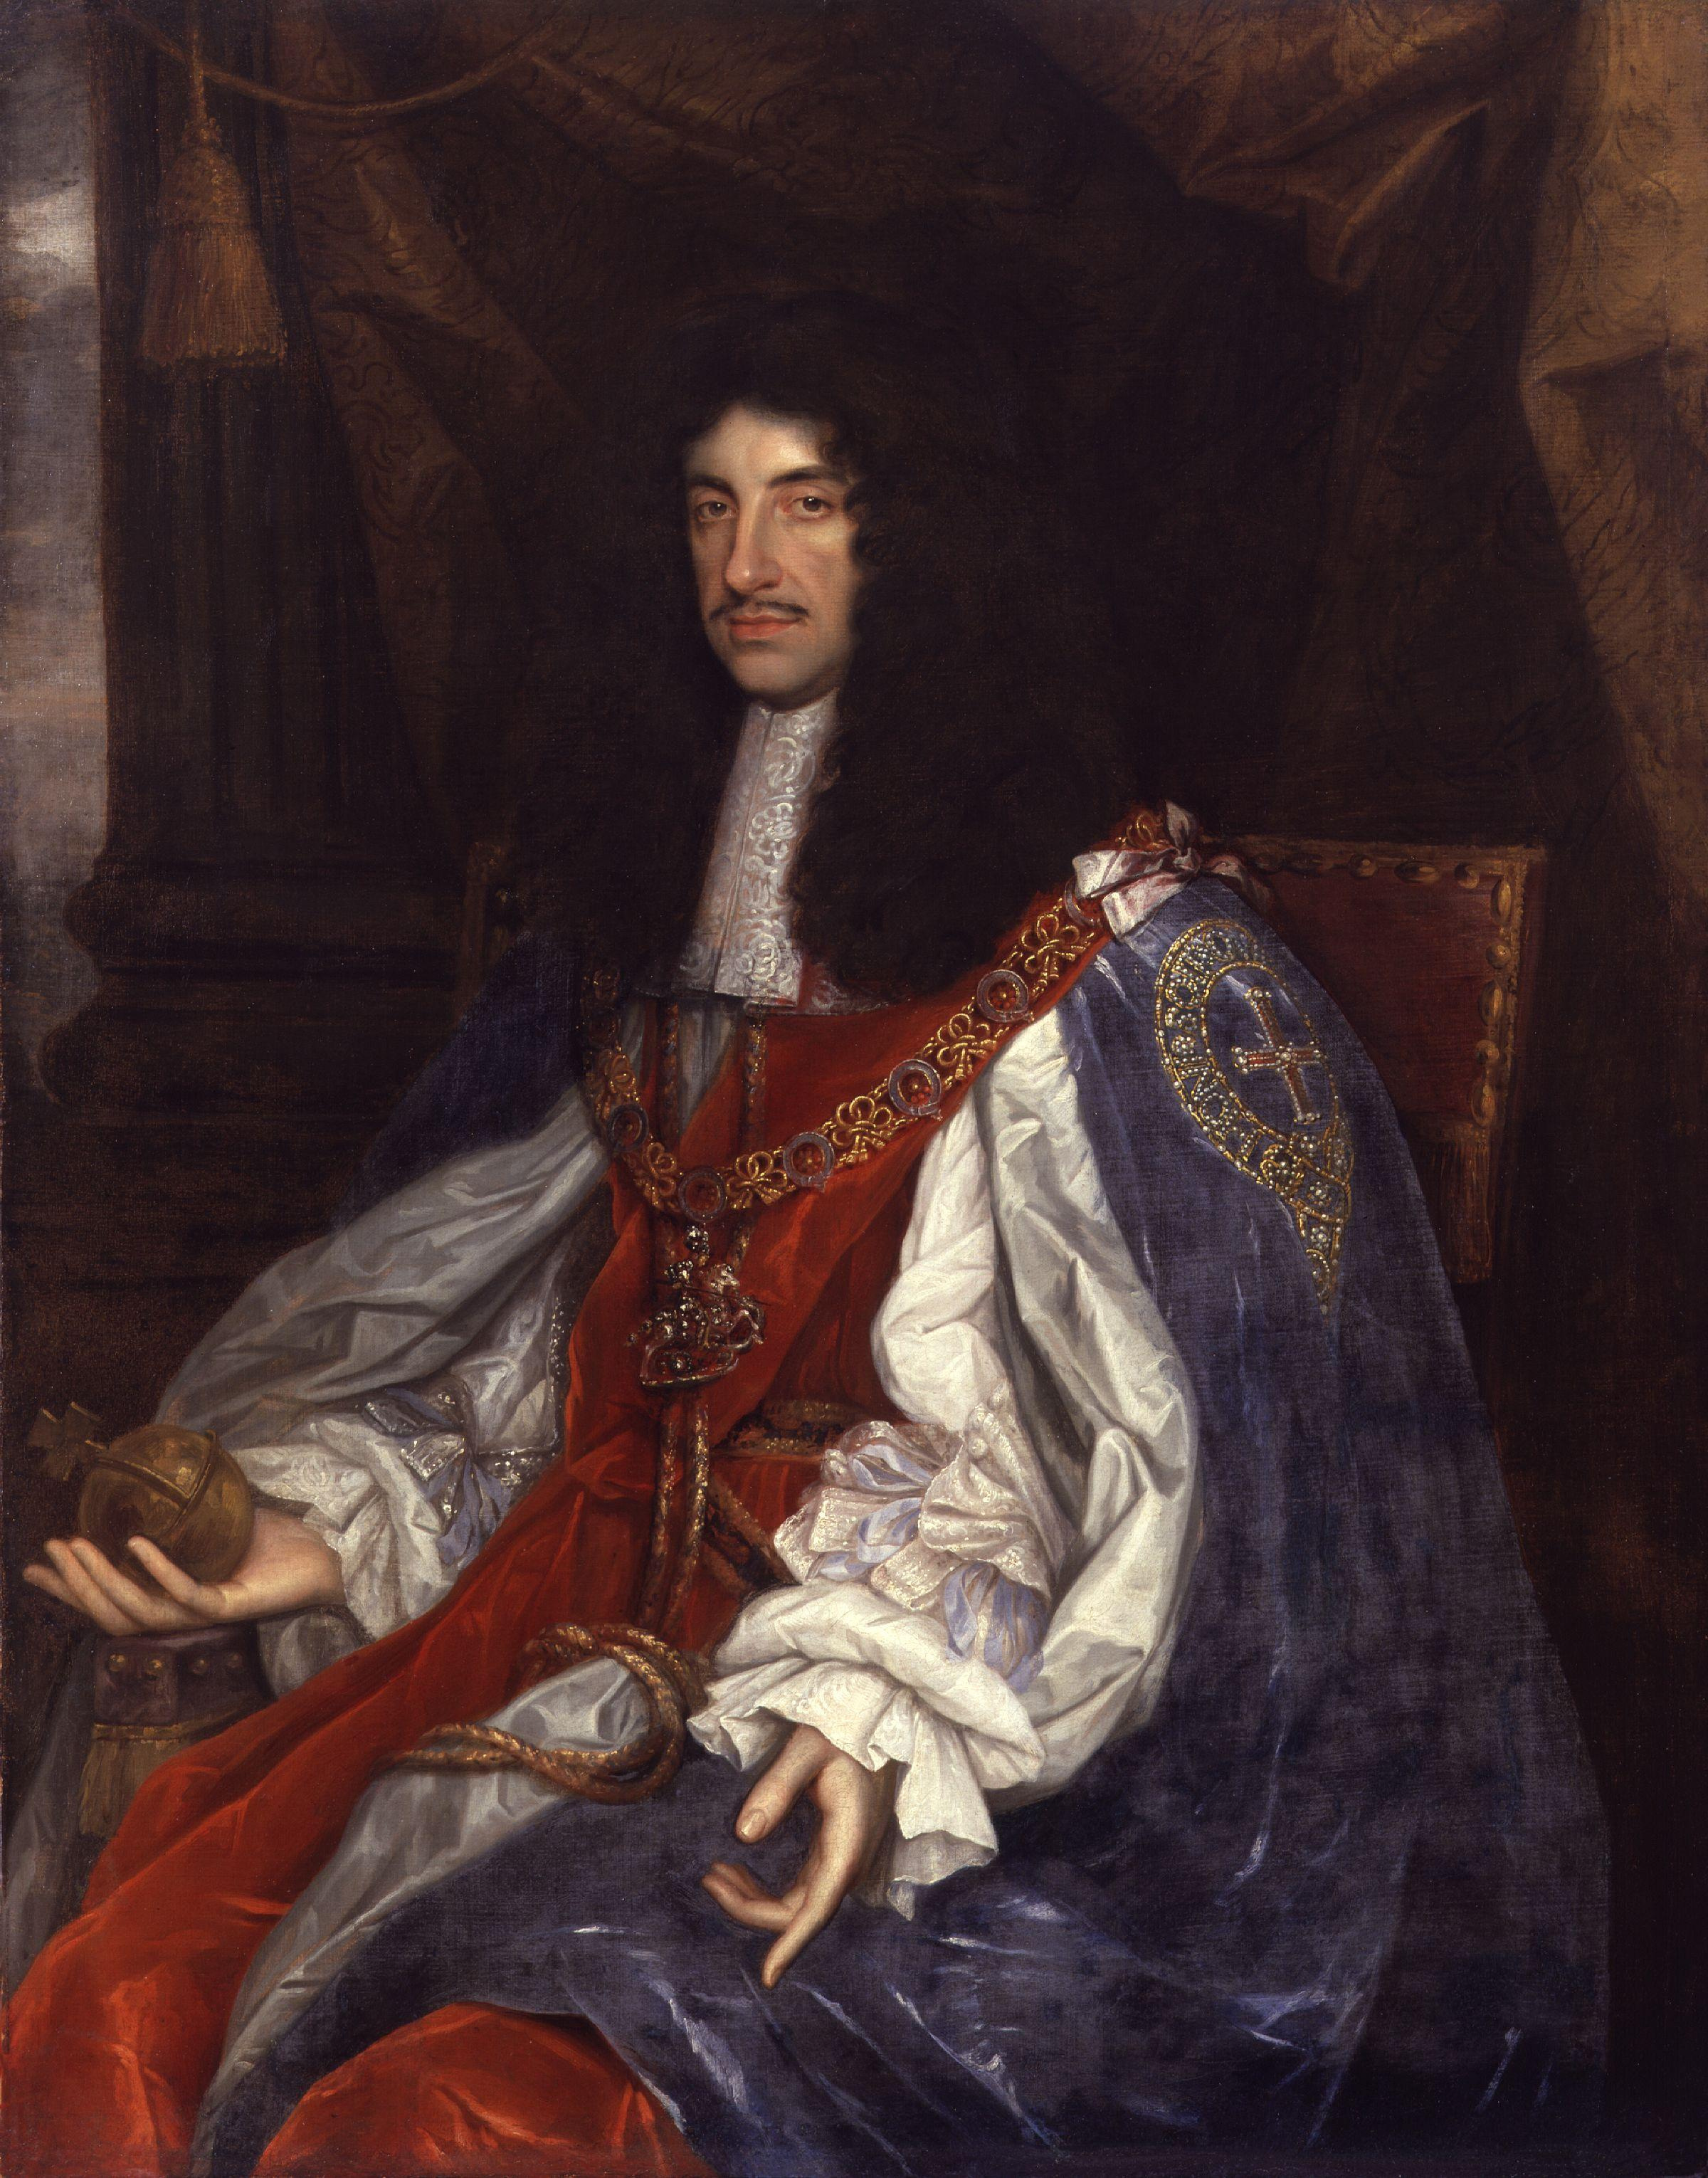
พระเจ้าชาลส์ที่ 2 แห่งอังกฤษ

| name = พระเจ้าชาลส์ที่ 2
| image = ไฟล์:King Charles II by John Michael Wright or studio.jpg
| caption = พระบรมสาทิสลักษณ์พระเจ้าชาลส์ที่ 2 ในฉลองพระองค์ชุดครุยเครื่องราชอิสริยาภรณ์การ์เตอร์ วาดโดยจอห์น ไมเคิล ไรท์ (John Michael Wright)
| succession = รายพระนามพระมหากษัตริย์อังกฤษ|พระมหากษัตริย์แห่งอังกฤษ รายพระนามพระมหากษัตริย์สกอตแลนด์|สกอตแลนด์ และราชาธิปไตยของไอร์แลนด์|ไอร์แลนด์
| reign = 29 พฤษภาคม 1660 –6 กุมภาพันธ์ 1685
| predecessor =พระเจ้าชาลส์ที่ 1 แห่งอังกฤษ
| successor = พระเจ้าเจมส์ที่ 2 แห่งอังกฤษ
| coronation = 23 เมษายน 1661
| succession1 = รายพระนามพระมหากษัตริย์สกอตแลนด์|พระมหากษัตริย์แห่งชาวสกอต
| reign1 = 30 มกราคม 1649 – 3 กันยายน 1651
| predecessor1 = พระเจ้าชาลส์ที่ 1 แห่งอังกฤษ|พระเจ้าชาลส์ที่ 1
| successor1 = "สมัยรัฐบาลทหาร"
| coronation1 = 1 มกราคม 1651
| spouse = กาตารีนาแห่งบรากังซา
| issue-link = #Issue
| issue-pipe = more...
| house = ราชวงศ์สจวต
| father = พระเจ้าชาลส์ที่ 1 แห่งอังกฤษ|พระเจ้าชาลส์ที่ 1 แห่งอังกฤษ สกอตแลนด์และไอร์แลนด์
| mother = อ็องเรียต มารีแห่งฝรั่งเศส
| burial_style = ฝังพระบรมศพ
| birth_style = พระราชสมภพ
| birth_date = (Old Style and New Style dates|N.S.: 8 June 1630)
| birth_place =พระราชวังเซนต์เจมส์, ลอนดอน, อังกฤษ
| death_date = (Old Style and New Style dates|N.S.: 16 February 1685)
| death_place = พระราชวังไวต์ฮอล, ลอนดอน
| place of burial = เวสต์มินสเตอร์แอบบีย์, ลอนดอน
| signature = CharlesIISig.svg
|religion =คริสตจักรแห่งอังกฤษคริสตจักรโรมันคาทอลิก
|
พระเจ้าชาลส์ที่ 2ราชบัณฑิตยสถาน, "สารานุกรมประเทศในทวีปยุโรป ฉบับราชบัณฑิตยสถาน", ราชบัณฑิตยสถาน, 2550, หน้า 250 แห่งอังกฤษ (; 29 พฤษภาคม ค.ศ. 1630 – 6 กุมภาพันธ์ ค.ศ. 1685) เป็นพระมหากษัตริย์แห่งอังกฤษ สกอตแลนด์ และ ไอร์แลนด์ หลังจากการฟื้นฟูราชวงศ์อังกฤษ ในปี ค.ศ. 1660 จนกระทั่งการเสด็จสวรรคตของพระองค์ในปี ค.ศ. 1685
พระเจ้าชาลส์ที่ 2 พระราชสมภพเมื่อวันที่ 29 พฤษภาคม ค.ศ. 1630 ที่พระราชวังเซนต์เจมส์ในกรุงลอนดอน เป็นพระราชโอรสในพระเจ้าชาลส์ที่ 1 แห่งอังกฤษและอ็องเรียต มารีแห่งฝรั่งเศส|สมเด็จพระราชินีอ็องเรียต มารี ได้อภิเษกสมรสกับกาตารีนาแห่งบรากังซา|พระนางกาตารีนา และครองสกอตแลนด์ระหว่างวันที่ 30 มกราคม ค.ศ. 1649 ถึงวันที่ 3 กันยายน ค.ศ. 1651 และ อังกฤษ สกอตแลนด์ และไอร์แลนด์ ระหว่างวันที่ 29 พฤษภาคม ค.ศ. 1660 ถึงวันที่ 6 กุมภาพันธ์ ค.ศ. 1685 พระเจ้าชาลส์ที่ 2 แห่งอังกฤษเสด็จสวรรคตเมื่อวันที่ 6 กุมภาพันธ์ ค.ศ. 1685 ที่พระราชวังไวท์ฮอลในกรุงลอนดอน
พระเจ้าชาลส์ที่ 2 เป็นพระมหากษัตริย์ตามกฎหมายหลังจากพระราชบิดาพระเจ้าชาลส์ที่ 1 ถูกประหารชีวิตที่พระราชวังไวต์ฮอลเมื่อวันที่ 30 มกราคม ค.ศ. 1649 แต่รัฐสภาอังกฤษมิได้ประกาศแต่งตั้งให้พระองค์เป็นพระมหากษัตริย์และผ่านบัญญัติว่าเป็นการดำรงตำแหน่งของพระองค์เป็นการผิดกฎหมาย จึงเกิดช่วงว่างระหว่างรัชกาลในอังกฤษ แต่ทางรัฐสภาสกอตแลนด์ประกาศให้พระองค์เป็นพระมหากษัตริย์ของชาวสกอตเมื่อวันที่ 5 กุมภาพันธ์ ค.ศ. 1649 ที่เอดินบะระ และรับพิธีราชาภิเษกเมื่อวันที่ 1 มกราคม ค.ศ. 1651 หลังจากที่พ่ายแพ้ยุทธการวูสเตอร์เมื่อวันที่ 3 กันยายน ค.ศ. 1651 พระเจ้าชาลส์ที่ 2 ก็เสด็จหนีไปยุโรปภาคพื้นทวีปและไปประทับลี้ภัยเป็นเวลา 9 ปีในประเทศฝรั่งเศสและเนเธอร์แลนด์ของสเปน
หลังจากที่รัฐบาลสาธารณรัฐภายใต้การนำของริชาร์ด ครอมเวลล์ล่มในปี ค.ศ. 1659 จอร์จ มองก์ ดยุกที่ 1 แห่งอัลเบมาร์ล|นายพลจอร์จ มองค์ก็อัญเชิญชาลส์ให้กลับมาเป็นสมเด็จพระเจ้าแผ่นดินอังกฤษในสมัยที่เรียกกันว่า “การฟื้นฟูราชวงศ์อังกฤษ” พระเจ้าชาลส์ที่ 2 เสด็จกลับถึงอังกฤษเมื่อวันที่ 25 พฤษภาคม ค.ศ. 1660 และเสด็จเข้าลอนดอนในวันประสูติครบ 30 พรรษาเมื่อวันที่ 29 พฤษภาคม ค.ศ. 1660 และทรงได้รับการราชาภิเศกเป็นพระมหากษัตริย์อังกฤษและ ไอร์แลนด์เมื่อวันที่ 23 เมษายน ค.ศ. 1660
รัฐสภาภายใต้การนำของพระเจ้าชาลส์ที่ 2 ออกพระราชบัญญัติต่อต้านพิวริตันที่รู้จักกันในชื่อ “ประมวลกฎหมายแคลเรนดัน” (Clarendon code) โดยมีจุดมุ่งหมายเพื่อหนุนสถานะของคริสตจักรแห่งอังกฤษ แม้ว่าในทางส่วนพระองค์แล้วพระเจ้าชาลส์ที่ 2 จะทรงสนับสนุนนโยบายความมีเสรีภาพในการนับถือศาสนาก็ตาม ส่วนปัญหาใหญ่ในด้านการต่างประเทศในต้นรัชสมัยก็คือการสงครามอังกฤษ-เนเธอร์แลนด์ครั้งที่สอง ในปี ค.ศ. 1670 พระเจ้าชาลส์ทรงไปทำสัญญาลับกับพระเจ้าหลุยส์ที่ 14 แห่งฝรั่งเศสที่ระบุว่าฝรั่งเศสจะช่วยอังกฤษในสงครามอังกฤษ-เนเธอร์แลนด์ครั้งที่สาม และจะถวายเงินบำนาญแก่พระองค์โดยมีข้อแม้ว่าสมเด็จพระเจ้าชาลส์ต้องสัญญาว่าจะเปลื่ยนจากการนับถือนิกายแองกลิคันไปเป็นการนับถือนิกายโรมันคาทอลิก แต่พระเจ้าชาลส์มิได้ทรงระบุเวลาที่แน่นอนในเรื่องการเปลี่ยนนิกาย แต่ในขณะเดียวกันก็ทรงพยายามเพิ่มสิทธิและเสรีภาพให้แก่ผู้นับถือนิกายโรมันคาทอลิกและนิกายโปรเตสแตนต์ต่าง ๆ มากขึ้นโดยการออกพระราชปฏิญญาพระคุณการุญในปี ค.ศ. 1672 แต่รัฐสภาบังคับให้ทรงถอนในปี ค.ศ. 1679
ในปี ค.ศ. 1679 ไททัส โอตส์สร้างข่าวลือเรื่อง “การลอบวางแผนโพพิช” ที่เป็นผลให้เกิดวิกฤตกาลการกีดกัดต่อมา เมื่อเป็นที่ทราบกันว่าพระเจ้าเจมส์ที่ 2 แห่งอังกฤษ|ดยุกแห่งยอร์กพระอนุชาของพระเจ้าชาลส์ที่ 2 และรัชทายาทผู้ต่อมาขึ้นครองราชย์เป็นพระเจ้าเจมส์ที่ 2 แห่งอังกฤษ|พระเจ้าเจมส์ที่ 2เปลี่ยนไปนับถือโรมันคาทอลิก ซึ่งเป็นเหตุการณ์ที่ทำให้บ้านเมืองแบ่งเป็นสองฝักสองฝ่าย พรรควิก (สหราชอาณาจักร)|ฝ่ายวิกสนับสนุนการยกเว้นไม่ให้ดยุกแห่งยอร์กขึ้นครองราชย์และพรรคทอรี|ฝ่ายทอรีต่อต้านการยกเว้น พระเจ้าชาลส์ที่ 2 ทรงเข้าข้างฝ่ายหลัง หลังจากที่ผู้ก่อการโปรเตสแตนต์วางแผน “การลอบวางแผนไรย์เฮาส์” ที่จะปลงพระองค์เองและดยุกแห่งยอร์กในปี ค.ศ. 1683 ที่ทำให้ผู้นำพรรควิกหลายคนถูกประหารชีวิตหรือถูกเนรเทศ พระเจ้าชาลส์ที่ 2 จึงทรงยุบสภาในปี ค.ศ. 1679 และทรงราชย์โดยไม่มีรัฐสภาจนเสด็จสวรรคตเมื่อวันที่ 6 กุมภาพันธ์ ค.ศ. 1685 ก่อนจะเสด็จสวรรคตพระเจ้าชาลส์ที่ 2 ก็ทรงเปลี่ยนไปนับถือโรมันคาทอลิกบนพระแท่นที่ประชวร
พระเจ้าชาลส์ไม่มีพระราชโอรสธิดากับกาตารีนาแห่งบรากังซา|พระนางกาตารีนาแห่งบรากังซา เพราะพระนางทรงเป็นหมัน แต่ทรงยอมรับว่ามีพระราชโอรสธิดานอกสมรส 12 องค์กับพระสนมหลายคน พระเจ้าชาลส์ที่ 2 ทรงเป็นที่รู้จักกันในพระนาม “ราชาเจ้าสำราญ” (Merrie Monarch) ซึ่งหมายถึงการใช้ชีวิตในราชสำนักของพระองค์ที่เต็มไปด้วยความสนุกสำราญซึ่งอาจจะเป็นผลมาจากการที่ถูกเก็บกดมาเป็นเวลานานภายใต้การปกครองของโอลิเวอร์ ครอมเวลล์และกลุ่มพิวริตัน
== เบื้องต้น ==
ไฟล์:Henrietta Maria and Charles I.jpg|right|thumb|240px|พระเจ้าชาลส์ที่ 2 เมื่อยังทรงพระเยาว์ทรงยืนข้างพระเจ้าชาลส์ที่ 1 แห่งอังกฤษ|พระเจ้าชาลส์ที่ 1 พระราชบิดา เฮนเรียตตา มาเรียแห่งฝรั่งเศส สมเด็จพระราชินีแห่งอังกฤษ|พระนางเฮนเรียตตา มาเรีย พระราชมารดาทรงอุ้มพระเจ้าเจมส์ที่ 2 แห่งอังกฤษ|ดยุกแห่งยอร์ก พระอนุชา
ไฟล์:Charles II when Prince of Wales by William Dobson, 1642.jpg|right|thumb|240px|สมเด็จพระเจ้าชาลส์ที่ 2 เมื่อทรงเป็นเจ้าชายแห่งเวลส์โดย William Dobson|วิลเลียม ดอบสัน ราว ค.ศ. 1642 หรือ ค.ศ. 1643
พระเจ้าชาลส์ สจวตพระราชโอรสองค์โตของพระเจ้าชาลส์ที่ 1 แห่งอังกฤษ|พระเจ้าชาลส์ที่ 1 แห่งสกอตแลนด์และไอร์แลนด์และอ็องเรียต มารีแห่งฝรั่งเศส|พระนางอ็องเรียต มารี เสด็จพระราชสมภพที่พระราชวังเซนต์เจมส์เมื่อวันที่ 29 พฤษภาคม ค.ศ. 1630 และทรงรับบับติศมาเมื่อวันที่ 27 มิถุนายนโดยบิชอปวิลเลียม ลอด จากแองกลิคันผู้ขณะดำรงตำแหน่งเป็นบิชอปแห่งลอนดอน และทรงได้รับการเลี้ยงดูโดยแมรี แซกวิลล์ เคาน์เตสแห่งดอร์เซตผู้เป็นโปรเตสแตนต์ แต่ทรงมีพ่อแม่ทูลหัวเป็นโรมันคาทอลิกที่เป็นพระประยูรญาติทางพระมารดา ที่รวมทั้งพระเจ้าหลุยส์ที่ 13 แห่งฝรั่งเศสและมารี เดอ เมดีซิส สมเด็จพระราชินีแห่งฝรั่งเศส|พระนางมารี เด เมดีชีพระราชมารดาของพระเจ้าหลุยส์เฟรเชอร์ หน้า 13 และฮัตตัน หน้า 1–4 พระองค์ทรงได้รับตำแหน่งดยุกแห่งคอร์นวอลล์และดยุกแห่งรอธซี เมื่อประสูติในฐานะที่เป็นพระราชโอรสองค์โตของพระมหากษัตริย์ เมื่อมีพระชนมายุได้ 8 พรรษาก็ทรงได้รับพระราชทานบรรดาศักดิ์ให้เป็นเจ้าชายแห่งเวลส์แต่มิได้มีพิธีแต่งตั้งอย่างเป็นทางการ
ระหว่างคริสต์ทศวรรษ 1640 เมื่อยังทรงพระเยาว์ พระราชบิดาทรงต่อสู้กับกองทัพของฝ่ายรัฐสภาและพิวริตันในสงครามกลางเมืองอังกฤษ เจ้าชายชาลส์ทรงติดตามพระราชบิดาในยุทธการที่เอจฮิลล์ เมื่อมีพระชนมายุได้ 14 พรรษาก็ทรงเข้าร่วมในการรณรงค์ใน ค.ศ. 1645 และทรงได้รับแต่งตั้งแต่ในนามให้เป็นผู้บังคับบัญชาทหารแห่งเวสต์คันทรีเฟรเชอร์ หน้า 32 และ ฮัตตัน หน้า 6–7 ในฤดูใบไม้ผลิของปี ค.ศ. 1646 พระราชบิดาก็พ่ายแพ้สงคราม เจ้าชายชาลส์จึงเสด็จหนีจากอังกฤษเพื่อความปลอดภัย โดยเสด็จไปหมู่เกาะซิลลีย์ก่อนที่จะเสด็จต่อไปเจอร์ซีย์ และในที่สุดก็ไปถึงฝรั่งเศสเพื่อไปสมทบกับพระราชมารดาประทับลี้ภัยอยู่ก่อนหน้านั้นแล้ว พร้อมกับพระเจ้าหลุยส์ที่ 14 แห่งฝรั่งเศสผู้เป็นลูกพี่ลูกน้องของพระองค์ซึ่งขณะนั้นมีพระชนมายุได้ 8 พรรษาเฟรเชอร์ หน้า 38–45 และมิลเลอร์ “พระเจ้าชาลส์ที่ 2” หน้า 6
ในปี ค.ศ. 1648 ระหว่างสงครามกลางเมืองอังกฤษครั้งที่ 2 เจ้าชายชาลส์ก็ทรงย้ายไปเฮกในเนเธอร์แลนด์ไปประทับกับเจ้าหญิงแมรี พระราชกุมารีและเจ้าหญิงแห่งออเรนจ์|เจ้าหญิงแมรีสจ๊วต (Mary Stuart) และวิลเลียมที่ 2 เจ้าชายแห่งออเรนจ์ พระสวามีเพราะทรงเชื่อว่าทั้งสองพระองค์อาจจะทรงสนับสนุนฝ่ายนิยมกษัตริย์มากกว่าพระญาติทางฝรั่งเศสเฟรเชอร์ หน้า 55–56 เมื่อทรงพยายามยกกองทัพไปช่วยพระราชบิดาแต่กองทัพภายใต้การนำของพระองค์ไปถึงสกอตแลนด์ไม่ทันที่จะสมทบกับกองกำลัง “Engagers” ที่สนับสนุนพระราชบิดาที่นำโดยเจมส์ แฮมิลตัน ดยุกที่ 1 แห่งแฮมิลตัน ก่อนที่จะพ่ายแพ้ในยุทธการเพรสตัน (ค.ศ. 1648)|ยุทธการที่เพรสตันในปี ค.ศ. 1648เฟรเชอร์ หน้า 57–60
ระหว่างที่ประทับอยู่ที่กรุงเฮกเจ้าชายชาลส์ทรงมีความสัมพันธ์กับลูซี วอลเตอร์อยู่พักหนึ่ง ผู้ต่อมาถึงกับอ้างว่าได้เจ้าชายชาลส์ทรงแต่งงานอย่างลับ ๆ ด้วยเฟรเชอร์ หน้า 65–66, 155, ฮัตตัน หน้า 26, และมิลเลอร์ “พระเจ้าชาลส์ที่ 2” หน้า 5 ชาลส์มีพระโอรสกับลูซี วอลเตอร์คนหนึ่งคือเจมส์ สกอตต์ ดยุกที่ 1แห่งมอนมัธ|เจมส์ ครอฟต์ส (ต่อมาเป็นเจมส์ สกอตต์ ดยุกที่ 1แห่งมอนมัธ ผู้ต่อมากลายมามีบทบาทสำคัญในทางการเมืองของอังกฤษ)
พระเจ้าชาลส์ที่ 1 แห่งอังกฤษ|พระเจ้าชาลส์ที่ 1 พระราชบิดาของพระองค์ ทรงถูกจับกุมในปี ค.ศ. 1647 ทรงหลบหนีจากการคุมขังได้แต่ก็มาทรงถูกจับอีกครั้งหนึ่งในปี ค.ศ. 1648 แม้ว่าเจ้าชายชาลส์จะทรงพยายามหาทางช่วยทางการทูตในการปลดปล่อยพระองค์แต่ก็ไม่สำเร็จ ในที่สุดพระเจ้าชาลส์ที่ 1 แห่งอังกฤษ|พระเจ้าชาลส์ที่ 1 ก็ทรงถูกปลงพระชนม์ในข้อหากบฏต่อแผ่นดินเมื่อวันอังคารที่ 30 มกราคม ค.ศ. 1649 หลังจากนั้นอังกฤษก็เข้าสู่สมัยสาธารณรัฐ
== ปัญหาและการหลบหนี ==
ทันทีที่พระเจ้าชาลส์ที่ 1 แห่งอังกฤษ|พระเจ้าชาลส์ที่ 1 เสด็จสวรรคตรัฐสภาแห่งสกอตแลนด์ก็ประกาศแต่งตั้งให้เจ้าชาย
ชาลส์ขึ้นเป็นพระมหากษัตริย์สกอตแลนด์ต่อจากพระราชบิดาเมื่อวันที่ 5 กุมภาพันธ์ ค.ศ. 1649 แต่ทรงต้องยอมรับข้อแม้บางประการ พระเจ้าชาลส์ทรงจำยอมตามเงื่อนไขของรัฐสภาแห่งสกอตแลนด์ใน สนธิสัญญาเบรดา (ค.ศ. 1650)|สนธิสัญญาเบรดาในปี ค.ศ. 1650 ที่สนับสนุน “Solemn League and Covenant” ในการใช้การจัดระเบียบองค์การแบบเพรสไบทีเรียนทั่วดินแดนอังกฤษ เมื่อเสด็จมาถึงสกอตแลนด์ในวันที่ 23 มิถุนายน ค.ศ. 1650 พระเจ้าชาลส์ก็ทรงตกลงตามข้อสัญญาอย่างเป็นทางการ แม้ว่าการละทิ้งการจัดระเบียบองคืการแบบอีพิสโคปัล จะทำให้ทรงเป็นที่นิยมในสกอตแลนด์แต่นโยบายดังกล่าวทำให้ความนิยมพระองค์ในอังกฤษลดถอยลง แต่ต่อมาพระองค์เองก็ทรงไม่พอพระทัยกับ “ความหน้าไหว้หลังหลอก” ของ Covenanters|กลุ่มคัฟเวอร์นันต์ (Covenanters) เฟรเชอร์ หน้า 97 และฮัตตัน หน้า 53
ไฟล์:Charles II (1675).jpg|thumb|220px|left|พระเจ้าชาลส์
เมื่อวันที่ 3 กันยายน ค.ศ. 1650 Covenanters|กลุ่มคัฟเวอร์นันต์ก็พ่ายแพ้ในยุทธการดันบาร์ (ค.ศ. 1650)|ยุทธการที่ดันบาร์ต่อกองทหารที่มึกำลังน้อยกว่าที่นำโดยโอลิเวอร์ ครอมเวลล์ ฝ่ายสก็อตถูกแบ่งเป็นสองฝ่าย -- ฝ่าย “Engagers” และฝ่ายเพรสไบทีเรียน “คัฟเวอร์นันเตอร์” ซึ่งบางครั้งก็สู้กันเอง -- สมเด็จพระเจ้าชาลส์ทรงไม่พอพระทัยในกลุ่มคัฟเวอร์นันต์หนักขึ้นจนต้องทรงพยายามทรงม้าหลบหนีไปสมทบกับฝ่าย “Engagers” ในเดือนตุลาคมในเหตุการณ์ที่เรียกกันว่า “การเริ่มต้น” แต่เพียงสองวันต่อมากลุ่มเพรสไบทีเรียนก็ตามมาไปนำพระองค์กลับมาเฟรเชอร์ หน้า 96–97 และฮัตตัน หน้า 56–57 แต่จะอย่างไรก็ตามสกอตแลนด์ก็ยังเป็นหัวใจสำคัญในโอกาสที่จะกู้ราชบัลลังก์อังกฤษคืน พระเจ้าชาลส์ทรงเข้าพิธีบรมราชาภิเษกเป็นพระมหากษัตริย์สกอตแลนด์ที่สโคน (เพิร์ธเชอร์)|สโคนเมื่อวันที่ 1 มกราคม ค.ศ. 1651
เมื่อทรงเห็นว่ากองทัพของครอมเวลล์เป็นปัญหาต่อความมั่นคงของสกอตแลนด์พระเจ้าชาลส์ก็ทรงตัดสินพระทัยยกกองทัพไปรุกรานอังกฤษ แม้ว่าชาวสกอตและฝ่ายนิยมกษัตริย์หลายคนจะไม่ยอมร่วมมือ พระองค์ทรงนำทัพลงอังกฤษแต่ก็ไปทรงพ่ายแพ้ที่ยุทธการวูสเตอร์เมื่อวันที่ 3 กันยายน ค.ศ. 1651 หลังจากนั้นก็ทรงต้องหลบหนีและครั้งหนึ่งทรงไปซ่อนพระองค์อยูในโพรงต้นโอ้คที่Boscobel House|คฤหาสน์บอสโคเบล (Boscobel House) พระเจ้าชาลส์ทรงหลบหนีอยู่หกอาทิตย์ก่อนที่ออกจากอังกฤษได้ และทรงไปขึ้นฝั่งนอร์ม็องดีในฝรั่งเศสเมื่อวันที่ 16 ตุลาคม แม้ว่าจะมีค่าพระเศียรถึง £1,000 และการปลอมพระองค์หลบหนีก็ไม่ใช่ง่าย ๆ เพราะทรงสูงกว่า 6 ฟุต (185 ซม.) แต่ก็ไม่มีผู้ใดทรยศส่งตัวพระองค์ให้ฝ่ายรัฐสภาเฟรเชอร์ หน้า 98–128 และ ฮัตตัน หน้า 53–69 จำนวนเงิน £1,000 เป็นจำนวนเงินที่มหาศาลในสมัยนั้น ซึ่งมากกว่าค่าแรงคนธรรมดาที่จะหาได้ในชั่วชีวิต (เฟรเชอร์ หน้า 117)
ทางด้านอังกฤษการแต่งตั้งครอมเวลล์ให้เป็น“เจ้าผู้อารักขา” ของเกาะอังกฤษก็เท่ากับเป็นการทำให้อังกฤษตกอยู่ภายใต้การปกครองของผู้เผด็จการทหาร เมื่อพระเจ้าชาลส์ไม่ทรงมีรัฐบาลสนับสนุนพระองค์ก็ไม่ทรงมีทางที่หาทุนพอที่จะต่อต้านรัฐบาลของครอมเวลล์อย่างมีประสิทธิภาพได้ แม้ว่าจะทรงมีความเกี่ยดองกับเจ้าหญิงแมรี พระราชกุมารีและเจ้าหญิงแห่งออเรนจ์|เจ้าหญิงแมรีแห่งออเรนจ์และเฮนเรียตตา มาเรียแห่งฝรั่งเศส สมเด็จพระราชินีแห่งอังกฤษ|พระนางเฮนเรียตตา มาเรีย พระราชมารดาแต่ทั้งเนเธอร์แลนด์และฝรั่งเศสก็หันมาเป็นพันธมิตรกับรัฐบาลของครอมเวลล์ตั้งแต่ปี ค.ศ. 1654 ซึ่งทำให้ทรงต้องหันไปขอความช่วยเหลือจากสเปนซึ่งขณะนั้นปกครองเนเธอร์แลนด์ตอนใต้อยู่ พระเจ้าชาลส์ทรงพยายามรวบรวมกองทัพอีกแต่ก็ไม่ทรงประสบความสำเร็จเพราะการขาดทุนทรัพย์ฮัตตัน หน้า 74–112
== การฟื้นฟูราชวงศ์ ==
"ดูบทความหลักที่ การฟื้นฟูราชวงศ์อังกฤษ"
ไฟล์:Charles_II_(laurel).jpg|thumb|right|220px|พระเจ้าชาลส์ที่ 2 ได้รับการสถาปนาเป็นพระมหากษัตริย์อังกฤษ สกอตแลนด์ และไอร์แลนด์ ในปี ค.ศ. 1660
หลังจากครอมเวลล์ถึงแก่อสัญกรรมในปี ค.ศ. 1658 ในระยะแรกก็ดูเหมือนว่าโอกาสในการที่พระเจ้าชาลส์จะได้กลับมาครองราชบัลลังก์อังกฤษก็เหมือนจะไม่มีเพราะริชาร์ด ครอมเวลล์สืบตำแหน่งในฐานะ “เจ้าผู้อารักขา” ต่อจากบิดา แต่ริชาร์ดไม่มีสมรรภาพทั้งทางการปกครองและทางทหารในที่สุดก็ต้องลาออกในปี ค.ศ. 1659 รัฐบาลผู้อารักขาจึงถูกยุบเลิก หลังจากนั้นบ้านเมืองก็เกิดความระส่ำระสาย จนจอร์จ มองค์ ดยุกที่ 1 แห่งอัลเบอมาร์ลข้าหลวงแห่งสกอตแลนด์มีความหวาดกลัวว่าบ้านเมืองจะกลายเป็นอนาธิปไตยเฟรเชอร์ หน้า 160–165 มองค์จึงยกทัพลงมานครลอนดอนและบังคับให้รัฐสภารัมพ์เรียกสมาชิกรัฐสภายาวกลับมาทำหน้าที่ตามเดิมยกเว้นในเดือนธันวาคม ค.ศ. 1648 ระหว่างการยึดรัฐสภาของไพรด์ ในที่สุดรัฐสภายาวก็ยุบตัวเองหลังจากที่อยู่ในสมัยประชุมมากว่ายี่สิบปีโดยไม่มีการปิดประชุม และเปิดการเลือกตั้งทั่วไปอนุทินของซามูเอล พีพส์ 16 มีนาคม ค.ศ. 1660 ก่อนที่รัฐบาลจะลาออกก็ได้ออกกฎการเลือกตั้งของผู้มีสิทธิเพื่อที่จะพยายามให้ได้เสียงข้างมากเป็นฝ่ายเพรสไบทีเรียนมิลเลอร์ “พระเจ้าชาลส์ที่ 2” หน้า 24–25
ถึงจะมีกฎเกี่ยวกับผู้สมัครและผู้มีสิทธิเลือกตั้งแต่ก็ไม่มีผู้สนใจปฏิบัติตามข้อจำกัดที่มาจากฝ่ายนิยมกษัตริย์เท่าใดนัก ผลของการเลือกตั้งของสมาชิกรัฐสภาแห่งอังกฤษ|รัฐสภาระหว่างฝ่ายกษัตริย์นิยมและฝ่ายสภานิยมจีงมีจำนวนพอ ๆ กัน และทางศาสนาระหว่างอังกลิคันและเพรสไบทีเรียนก็เช่นกัน สภาใหม่ที่รู้จักกันในชื่อรัฐสภาคอนเวนชันเริ่มสมัยประชุมแรกเมื่อวันที่ 25 เมษายน ค.ศ. 1660 และไม่นานหลังจากนั้นก็ได้ข่าวการลงพระนามของพระเจ้าชาลส์ในสนธิสัญญาเบรดา (ค.ศ. 1650)|สนธิสัญญาเบรดาที่ในข้อหนึ่งระบุว่าจะพระราชทานอภัยโทษแก่ผู้ที่เคยเป็นปฏิปักษ์ต่อพระราชบิดา รัฐสภาอังกฤษจึงอนุมัติให้ประกาศพระเจ้าชาลส์เป็นพระมหากษัตริย์และอัญเชิญพระองค์กลับมาจากการลี้ภัย พระองค์ทรงได้รับข่าวนี้ที่เบรดาเมื่อวันที่ 8 พฤษภาคม ค.ศ. 1660ฮัตตัน หน้า 131 ส่วนในไอร์แลนด์ก็มีการเรียกประชุมตอนต้นปีและในวันที่ 14 พฤษภาคม ไอร์แลนด์ก็ประกาศให้พระเจ้าชาลส์เป็นพระมหากษัตริย์ไอร์แลนด์
พระเจ้าชาลส์จึงเสด็จกลับอังกฤษโดยเสด็จขึ้นฝั่งที่โดเวอร์เมื่อวันที่ 25 พฤษภาคม ค.ศ. 1660 และเสด็จมาถึงลอนดอนเมื่อวันที่ 29 พฤษภาคม ซึ่งถือเป็นวันแรกของ “การฟื้นฟูราชวงศ์อังกฤษ” และเป็นวันเดียวกับวันครบรอบวันพระราชสมภพครบ 30 พรรษา แม้ว่าพระเจ้าชาลส์และรัฐสภาจะประกาศให้อภัยโทษแก่ผู้สนับสนุนครอมเวลล์ตามที่ระบุใน “Act of Indemnity and Oblivion|พระราชบัญญัติการให้อภัยโทษแก่ผู้คิดร้ายต่อพระเจ้าชาลส์ที่ 1” (Act of Indemnity and Oblivion) แต่พระราชบัญญัติมิได้ให้อภัยโทษแก่ผู้เป็นปฏิปักษ์ 50 คนที่มีบทบาทในการปลงพระชนม์เฟรเชอร์ หน้า190 ในที่สุด 9 คนในบรรดาผู้มีชื่อในรายนามผู้ปลงพระชนม์พระเจ้าชาลส์ที่ 1 ก็ถูกประหารชีวิต โดยการแขวนคอ ควักใส้และผ่าสี่ตามบทการลงโทษฐานกบฏต่อแผ่นดิน ผู้อื่นในรายการถูกจำคุกตลอดชีวิตหรือถูกปลดจากหน้าที่ราชการตลอดชีวิต ส่วนผู้ที่เสียชีวิตไปแล้วก็ถูกขุดร่างขึ้นมาลงโทษซึ่งรวมทั้งร่างของโอลิเวอร์ ครอมเวลล์, Henry Ireton|เฮนรี ไอร์ตัน และจอห์น แบรดชอว์ (ผู้พิพากษา)|จอห์น แบรดชอว์ (John Bradshaw) เฟรเชอร์ หน้า185
พระเจ้าชาลส์ทรงยอมยกเลิกระบบเจ้าขุนมูลนายต่าง ๆ ที่ได้รับการนำกลับมาใช้โดยพระราชบิดา เพื่อเป็นการตอบแทนรัฐบาลก็อนุมัติค่าใช้จ่ายให้แก่พระองค์เป็นจำนวน £1,200,000 ต่อปี ซึ่งเป็นเงินที่ได้มาจากการเก็บภาษีศุลกากรที่เก็บมาเพื่อเป็นค่าใช้จ่ายของรัฐบาล แต่เงินจำนวนที่ว่านี้ก็ยังไม่เพียงพอสำหรับการใช้จ่ายของพระองค์จนตลอดรัชสมัย จำนวนเงินดังกล่าวเป็นจำนวนที่ระบุไว้ว่าเป็นจำนวนสูงสุดเท่าที่จะทรงเบิกได้จากรัฐบาล แต่ตามความเป็นจริงแล้วรัฐบาลมีรายได้น้อยกว่าจำนวนที่ระบุมาก ซึ่งเป็นการก่อให้เกิดการสร้างหนี้อย่างมหาศาลซึ่งเป็นผลให้รัฐบาลต้องพยายามหากลวิธีต่าง ๆ ในการหารายได้เพิ่มรวมทั้งการเรียกเก็บภาษีท้องถิ่น ภาษีที่ดิน และ Chimney money|ภาษีปล่องไฟเป็นต้น
ในครึ่งหลังของคริสต์ทศวรรษ 1660 ความสุขของพระเจ้าชาลส์ในการที่ได้กลับมาครองราชบัลลังก์ก็ต้องมาหยุดชะงักลงเมื่อเฮนรี สจวต ดยุกแห่งกลอสเตอร์พระอนุชาองค์สุดท้องและเจ้าหญิงแมรีพระขนิษฐามาสิ้นพระชนม์ไม่นานจากกันนักด้วยฝีดาษ ในขณะเดียวกันแอนน์ ไฮด์บุตรสาวของอัครมหาเสนาบดีเอ็ดเวิร์ด ไฮด์ เอิร์ลที่ 1 แห่งแคลเรนดัน|เอ็ดเวิร์ด ไฮด์ก็ประกาศว่ามีครรภ์กับพระเจ้าเจมส์ที่ 2 แห่งอังกฤษ|เจ้าชายเจมส์พระอนุชา และทั้งสองได้ทำการแต่งงานกันอย่างลับ ๆ เอ็ดเวิร์ด ไฮด์ผู้ไม่ทราบทั้งเรื่องการแต่งงานและการมีครรภ์ได้รับแต่งตั้งให้เป็นเอิร์ลแห่งแคลเรนดันเฟรเชอร์ หน้า 210–202, ฮัตตัน หน้า 155–156 และมิลเลอร์ “พระเจ้าชาลส์ที่ 2” หน้า 43–44
รัฐสภาคอนเวนชันถูกยุบเมื่อเดือนธันวาคม ค.ศ. 1661 รัฐสภาที่สองของรัชสมัยก็เริ่มสมัยประชุม รัฐสภานี้เรียกว่า “รัฐสภาคาวาเลียร์” เพราะสมาชิกส่วนใหญ่เป็นผู้นิยมกษัตริย์และเป็นอังกลิคัน จุดหมายก็เพื่อเพิ่มความมั่นคงและความมีอิทธิพลของอังกลิคันโดยการผ่านพระราชบัญญัติหลายฉบับ รวมทั้งฉบับสำคัญสี่ฉบับที่ได้แก่:
::* Corporation Act 1661|พระราชบัญญัติสวามิภักดิ์ ค.ศ. 1661 (Corporation Act 1661) ซึ่งระบุให้ผู้รับราชการระดับท้องถิ่นต้องสาบานความความสวามิภักดิ์ฮัตตัน หน้า 169
::* Act of Uniformity 1662|พระราชบัญญัติสมานฉันท์ ค.ศ. 1662 (Act of Uniformity 1662) ที่บังคับการใช้หนังสือสวดมนต์สามัญ (Book of Common Prayer)
::* Conventicle Act 1664|พระราชบัญญัติการชมรม ค.ศ. 1664 (Conventicle Act 1664) ซึ่งห้ามการพบปะทางศาสนาของกลุ่มชนเกินกว่าห้าคนนอกไปจากว่าจะจัดโดยนิกายเชิร์ชออฟอิงแลนด์ และ
::* Five Mile Act 1665|พระราชบัญญัติห้าไมล์ ค.ศ. 1665 (Five Mile Act 1665) ที่ห้ามมิให้นักบวชที่ถูกห้ามเข้าวัดกลับมาที่วัดที่เคยประจำภายในรัศมี 5 ไมล์
พระราชบัญญัติการชมรมและพระราชบัญญัติห้าไมล์บังคับใช้ตลอดรัชสมัยของสมเด็จพระเจ้าชาลส์ พระราชบัญญัติทั้งสี่เรียกรวมกันว่า “ประมวลกฎหมายแคลเรนดัน” ตามชื่อเอ็ดเวิร์ด ไฮด์ เอิร์ลแห่งแคลเร็นดอน แม้ว่าแคลเร็นดอนเองจะไม่ได้มีส่วนเกี่ยวข้องโดยตรงกับการออกพระราชบัญญัติก็ตาม และนอกจากนั้นก็ยังทำการปราศัยต่อต้านพระราชบัญญัติห้าไมล์เองอีกด้วยฮัตตัน หน้า 229
=== กาฬโรคและเพลิงไหม้ ===
"ดูบทความหลักที่ โรคระบาดครั้งใหญ่ในกรุงลอนดอน และ อัคคีภัยครั้งใหญ่ในลอนดอน ค.ศ. 1666"
ไฟล์:Great Fire London.jpg|thumb|260px|right|ภาพวาดเพลิงใหม้ครั้งใหญ่ในลอนดอน ค.ศ. 1666 โดยจิตรกรนิรนามแสดงเพลิงที่กำลังลุกไหม้ในช่วงเย็นวันอังคาร โดยมองจากเรือที่อยู่ใกล้ ๆ อู่เรือแคเธอริน หอคอยลอนดอนอยู่ด้านขวาและสะพานลอนดอนอยู่ด้านซ้าย ในภาพจะเห็นมหาวิหารเซนต์พอลอยู่ท่ามกลางวงล้อมของเปลวเพลิงที่สูง
ในปี ค.ศ. 1665 พระเจ้าชาลส์ทรงต้องประสบวิกฤติการณ์สองอย่าง: โรคระบาดครั้งใหญ่ในกรุงลอนดอน ซึ่งทำให้มีผู้เสียชีวิตในช่วงที่สูงที่สุดในอาทิตย์ที่ 17 กันยายนเป็นจำนวนถึง 7,000 คนเฟรเชอร์ หน้า 238 พระเจ้าชาลส์และครอบครัวเสด็จหนีการระบาดของโรคจากลอนดอนไปประทับที่ซอลท์สบรีทางใต้ของอังกฤษในเดือนกรกฎาคม; ส่วนรัฐสภาย้ายไปตั้งอยู่ที่ออกซฟอร์ดมิลเลอร์ “พระเจ้าชาลส์ที่ 2” หน้า 120 ความพยายามต่าง ๆ ของเจ้าหน้าที่สาธารณสุขที่จะหยุดยั้งการเผยแพร่ของโรคระบาดล้มเหลว โรคก็ยังระบาดอย่างไม่หยุดยั้งต่อไปจนกระทั่งเกิดเพลิงไหม้ครั้งใหญ่
นอกไปจากการระบาดของกาฬโรคแล้วลอนดอนก็ยังประสบความเสียหายอย่างหนักจากเพลิงไหม้ครั้งใหญ่ที่เป็นที่รู้จักกันว่า “เพลิงไหม้ครั้งใหญ่ในลอนดอน” ที่เริ่มเมื่อวันที่ 2 กันยายน ค.ศ. 1666 ซึ่งเป็นการหยุดยั้งการระบาดของกาฬโรคไปในตัว ไฟครั้งนี้ไหม้บ้านเรือนไปทั้งสิ้น 13,200 หลังและคริสต์ศาสนสถานอีก 87 แห่งรวมทั้งมหาวิหารเซนต์พอล พระเจ้าชาลส์และพระอนุชาเจมส์ทรงบริหารและช่วยในการหยุดยั้งเพลิงไหม้ด้วยพระองค์เอง ประชาชนกล่าวหาว่านิกายมีส่วนในการทำให้เกิดเพลิงไหม้เฟรเชอร์ หน้า 243–247 และมิลเลอร์ “พระเจ้าชาลส์ที่ 2” หน้า 121–122 แต่อันที่จริงแล้วสาเหตุที่แท้จริงไฟเริ่มที่ร้านอบขนมปังที่ซอยพุดดิง
== นโยบายการต่างประเทศและการอาณานิคม ==
ในเดือนพฤษภาคม ค.ศ. 1662 พระเจ้าชาลส์อภิเษกสมรสที่มหาวิหารพอร์ทสมัธกัยแคทเธอรีนแห่งบราแกนซา สมเด็จพระราชินีแห่งอังกฤษ|เจ้าหญิงแคเธอรินแห่งบราแกนซาจากโปรตุเกส ผู้ที่ทรงมากับสินสมรสที่ประกอบด้วยอาณานิคมเกาะ 7 เกาะของบอมเบย์|บอมเบย์ และ ทานเจียร์ ในปีเดียวกันพระเจ้าชาลส์ก็ทรงขายดังเคิร์คซึ่งขัดกับความนิยมโดยทั่วไปเพราะดังเคิร์คเป็นเมืองที่ตั้งอยู่ที่จุดยุทธศาตร์สำคัญของอังกฤษบนผืนแผ่นดินใหญ่ยุโรป แต่เป็นเมืองที่ต้องทรงเสียค่าบำรุงรักษาสูงกรมพระคลังใช้งบประมาณประมาณ £321,000 ต่อปีในการบำรุงรักษา (ฮัตตัน หน้า 184) ที่ต้องทรงจ่ายให้แก่พระเจ้าหลุยส์ที่ 14 แห่งฝรั่งเศสเป็นจำนวน £375,000 ต่อปีมิลเลอร์ “พระเจ้าชาลส์ที่ 2” หน้า 93, 99
เพื่อเป็นการแสดงความขอบใจในการที่ขุนนางบางคนช่วยให้พระองค์ได้ราชบัลลังก์คืนพระเจ้าชาลส์พระราชทานดินแดนในทวีปอเมริกาเหนือในบริเวณที่ขณะนั้นเรียกว่าProvince of Carolina|แคว้นแคโรไลนา (Province of Carolina) ที่ขนานนามตามพระราชบิดาให้แก่ขุนนางแปดคนที่รู้จักกันในชื่อ “Lords Proprietors” ในปี ค.ศ. 1663
ไฟล์:Charles II horse (Peter Lelly).jpg|thumb|right|260px|พระเจ้าชาลส์ที่ 2
ราชอาณาจักรเนเธอร์แลนด์เสียผลประโยชน์ทางการค้าเป็นอันมากจากการที่อังกฤษบังคับใช้พระราชบัญญัติการเดินเรือ|พระราชบัญญัติการใช้เรือในการค้าขายกับอาณานิคมที่ออกในปี ค.ศ. 1650 ที่จำกัดการใช้ต่างประเทศในการค้าขายกับอาณานิคม ซึ่งทำให้อังกฤษมีเอกสิทธิในการใช้เรือของตนเอง ซึ่งเป็นสาเหตุที่ทำให้เกิดสงครามอังกฤษ-เนเธอร์แลนด์ครั้งที่หนึ่ง ระหว่างปี ค.ศ. 1652 ถึงปี ค.ศ. 1654 ส่วนสงครามอังกฤษ-เนเธอร์แลนด์ครั้งที่สองระหว่างปี ค.ศ. 1665 ถึงปี ค.ศ. 1667 เริ่มด้วยการที่อังกฤษพยายามขยายอำนาจในดินแดนที่เป็นของราชอาณาจักรเนเธอร์แลนด์ในทวีปแอฟริกาและทวีปอเมริกาเหนือ ความขัดแย้งเริ่มด้วยดีสำหรับฝ่ายอังกฤษโดยการยึดนิวอัมสเตอร์ดัม (ต่อมาเปลี่ยนชื่อเป็นนิวยอร์กเพื่อเป็นเกียรติแก่พระอนุชาเจมส์ผู้ทรงมีตำแหน่งเป็น “ดยุกแห่งยอร์ก”) และชัยชนะในBattle of Lowestoft|ยุทธการที่โลว์สตอฟต์แต่ในปี ค.ศ. 1667 ฝ่ายเนเธอร์แลนด์โจมตีอังกฤษในRaid on the Medway|การจู่โจมที่เม็ดเวย์ (Raid on the Medway) โดยที่ฝ่ายเนเธอร์แลนด์ล่องเรือขึ้นแม่น้ำเทมส์ขึ้นมาตรงจุดที่กองเรืออังกฤษเทียบ เรือเกือบทั้งหมดถูกล่มยกเว้นแต่เรือธง “เรือรบหลวงสมเด็จพระเจ้าชาลส์” ที่ถูกนำกลับไปตั้งแสดงที่เนเธอร์แลนด์ส่วนที่เหลือของเรือยังตั้งแสดงอยู่ที่ Rijksmuseum Amsterdam สงครามอังกฤษ-เนเธอร์แลนด์ครั้งที่สองจบลงด้วยการลงนามในสนธิสัญญาเบรดา (ค.ศ. 1667)|สนธิสัญญาเบรดา) ในปี ค.ศ. 1667
หลังจากแพ้สงครามอังกฤษ-เนเธอร์แลนด์ครั้งที่สองพระเจ้าชาลส์ก็ทรงใช้เอ็ดเวิร์ด ไฮด์ เอิร์ลแห่งแคลเรนดันเป็นแพะรับบาปโดยทรงปลดจากตำแหน่งอัครมหาเสนาบดีฮัตตัน หน้า 250–251 และตั้งข้อกล่าวหาว่าเป็นกบฏต่อแผ่นดินซึ่งมีโทษถึงประหารชีวิต แคลเร็นดอนจึงหลบหนีไปฝรั่งเศส อำนาจการเมืองจึงตกไปเป็นของกลุ่มนักการเมืองห้าคนที่เรียกว่า องคมนตรีคาบาลที่ประกอบด้วยThomas Clifford, 1st Baron Clifford|ทอมัส คลิฟฟอร์ด บารอนคลิฟฟอร์ดที่ 1, Henry Bennet, 1st Earl of Arlington|เฮนรี เบ็นเน็ท เอิร์ลแห่งอาร์ลิงตันที่ 1, จอร์จ วิลเลียรส์ ดยุกแห่งบัคคิงแฮมที่ 2, Anthony Ashley Cooper, 1st Earl of Shaftesbury|แอนโทนี แอชลีย์ คูเปอร์ เอิร์ลแห่งชาฟส์บรีที่ 1 และ John Maitland, 1st Duke of Lauderdale|จอห์น เมทแลนด์ ดยุกแห่งลอเดอร์เดลที่ 1 องคมนตรีคาบาลมิได้ประสานการทำงานกันอย่างดีเสมอไป ราชสำนักมักจะแบ่งเป็นสองฝ่าย ๆ หนึ่งนำโดยเอิร์ลแห่งอาร์ลิงตันและอีกฝ่ายหนึ่งโดยดยุกแห่งบัคคิงแฮม โดยที่อาร์ลิงตันมีภาษีดีกว่าฮัตตัน หน้า 254 และมิลเลอร์ “พระเจ้าชาลส์ที่ 2” หน้า 175–176
ในปี ค.ศ. 1668 อังกฤษไปเป็นพันธมิตรกับสวีเดนและเนเธอร์แลนด์ศัตรูเก่าในการเป็นต่อต้านพระเจ้าหลุยส์ที่ 14 แห่งฝรั่งเศสในWar of Devolution|สงครามขยายดินแดนของพระเจ้าหลุยส์ที่ 14 พระเจ้าหลุยส์ทรงทำสัญญาสันติภาพกับกลุ่มสามพันธมิตร ใน ค.ศ. 1668 แต่ก็ยังทรงมีความเป็นปฏิปักษ์ต่อเนเธอร์แลนด์
ในปี ค.ศ. 1670 พระเจ้าชาลส์ทรงพยายามแก้ปัญหาทางการเงินของพระองค์โดยการลงพระนามตกลงในTreaty of Dover|สนธิสัญญาโดเวอร์กับสมเด็จพระเจ้าหลุยส์ที่ 14 ที่ระบุว่าพระเจ้าหลุยส์ต้องจ่ายเงินให้พระองค์เป็นจำนวน £160,000 ต่อปีเป็นการแลกเปลี่ยนกับการที่ทรงส่งกองทหารให้สมเด็จพระเจ้าหลุยส์และการประกาศว่าจะทรงเปลี่ยนไปนับถือโรมันคาทอลิก “ทันทีที่สถานะการณ์ในพระราชอาณาจักรของพระองค์เปิดโอกาสให้ทรงทำ”เฟรเชอร์ หน้า 275 และสมเด็จพระเจ้าหลุยส์ทรงตกลงที่จะส่งกองทหารจำนวน 6,000 คนไปกำหราบผู้ขัดแย้งต่อการเปลี่ยนศาสนาของพระองค์ สมเด็จพระเจ้าชาลส์ทรงกำชับให้เก็บสนธิสัญญาเป็นความลับโดยเฉพาะในส่วนที่ทรงตั้งใจที่จะเปลี่ยนไปนับถือโรมันคาทอลิกเฟรเชอร์ หน้า 275–276 และมิลเลอร์ “สมเด็จพระเจ้าชาลส์ที่ 2” หน้า 180 แต่ก็ไม่เป็นที่ทราบแน่นอนว่าสมเด็จพระเจ้าชาลส์จะทรงตั้งพระทัยที่จะเปลี่ยนนิกายจริงหรือไม่
ขณะเดียวกันพระเจ้าชาลส์พระราชทานลิขสิทธิ์ให้แก่ British East India Company|บริษัทบริติชอีสต์อินเดีย (British East India Company) ในการแสวงหาอาณานิคม, ในการพิมพ์เงิน, ในการรักษาป้อมและกองทหาร, ในการสร้างพันธมิตร, ในการสร้าสงครามและสันติภาพและในการมีอำนาจทางด้านการศาลทั้งทางคดีแพ่งและคดีอาญาในบริเวณการปกครองที่ได้มาในอินเดีย“บริษัทอีสต์อินเดีย” (ค.ศ. 1911) สารานุกรมบริตานิคา ฉบับที่ 11, เล่มที่ 8, หน้า 835 เมื่อต้นปี ค.ศ. 1668 พระเจ้าชาลส์ทรงให้เกาะ 7 เกาะของบอมเบย์|เกาะบอมเบย์เช่าเป็นจำนวนเพียง £10 ที่จ่ายด้วยทองคำ ดินแดนในการยึดครองของโปรตุเกสในอินเดียที่พระนางแคเธอรินแห่งบราแกนซานำมาเมื่อเสกสมรสก็แพงเกินกว่าที่จะบำรุงรักษาได้ ในที่สุดก็ทรงละทิ้งทานเจียร์ฮัตตัน หน้า 426
ในปี ค.ศ. 1670 พระเจ้าชาลส์ก็พระราชทานใบอนุญาตในการก่อตั้งบริษัทฮัดสันเบย์ (Hudson's Bay Company) ซึ่งกลายมาเป็นบริษัทที่เก่าที่สุดในประเทศแคนาดา ที่เริ่มด้วยกิจการการค้าขายขนสัตว์ที่ทำเงินได้ดีกับชนพื้นเมือง และในที่สุดก็ได้เป็นเจ้าของปกครองที่ดินอาณานิคมในบริเวณประมาณ 7,770,000 ตารางกิโลเมตร (3,000,000 ตารางไมล์) ของทวีปอเมริกาเหนือ
== ความขัดแย้งกับรัฐสภา ==
ไฟล์:Charles-pineapple.jpg|thumb|right|260px|พระเจ้าชาลส์ทรงได้รับสับปะรดผลแรกที่ปลูกในอังกฤษ (ค.ศ. 1675 ภาพเขียนโดยเฮ็นดริค ดันเคิรตส์)
แม้ว่าเมื่อเริ่มแรกรัฐสภาจะสนับสนุนพระเจ้าชาลส์แต่นโยบายทางการศาสนาและการสงครามของพระองค์ระหว่างคริสต์ทศวรรษ 1670 ทำให้รัฐบาลคาวาเลียร์เกิดความแตกแยกจากพระองค์ ในปี ค.ศ. 1672 พระเจ้าชาลส์ทรงออกพระราชปฏิญญาพระคุณการุญที่หยุดยั้งการลงโทษทางกฎหมายอาญาต่อผู้นับถือโรมันคาทอลิกและผู้เป็นปฏิปักษ์ทางศาสนาทั้งหมด ในปีเดียวกันก็ทรงหันไปสนับสนุนฝรั่งเศสโรมันคาทอลิกอย่างเปิดเผยและทรงเริ่มสงครามอังกฤษ-เนเธอร์แลนด์ครั้งที่สามเฟรเชอร์ หน้า 305–308 และ ฮัตตัน หน้า 284–285
รัฐบาลคาวาเลียร์มีปฏิกิริยาต่อต้านพระราชปฏิญญาเพราะเป็นการออกพระราชประกาศที่ขัดกับรัฐธรรมนูญ (โดยอ้างว่าพระมหากษัตริย์ไม่มีสิทธิในการระงับกฎหมายโดยปราศจากเหตุผล) แทนที่จะขัดกับเหตุผลทางการเมือง สมเด็จพระเจ้าชาลส์ทรงถอนพระราชประกาศและทรงยอมตกลงใน พระราชบัญญัติทดสอบ (Test Act) ซึ่งไม่แต่จะเรียกร้องให้ผู้รับราชการต้องรับยูคาริสต์ตามแบบที่คริสตจักรแห่งอังกฤษระบุ แต่ยังบังคับให้ประณามคำสอนบางอย่างของนิกายโรมันคาทอลิกว่าเป็น “ความเชื่องมงายและการบูชารูปเคารพ” บารอนคลิฟฟอร์ดผู้เปลี่ยนไปนับถือโรมันคาทอลิกลาออกแทนที่จะยอมปฏิญาณตามกฎที่ออกใหม่ไม่นานก่อนที่จะถึงแก่อสัญกรรม ภายในปี ค.ศ. 1674 อังกฤษก็ไม่มีความคืบหน้าในสงครามกับเนเธอร์แลนด์ ทางฝ่ายรัฐบาลคาวาเลียร์ไม่ยอมออกทุนในการทำสงครามต่อ ซึ่งเป็นการบังคับให้พระเจ้าชาลส์หาวิธีสงบศึก อำนาจขององคมนตรีคาบาลก็เริ่มลดน้อยลงในขณะเดียวกันอำนาจของทอมัส ออสบอร์น ดยุกแห่งลีดส์ที่ 1 หรือลอร์ดแดนบีย์ ผู้ที่มาแทนบารอนคลิฟฟอร์ดก็เพิ่มมากขึ้น
ในด้านส่วนพระองค์พระนางแคเธอรินแห่งบราแกนซาไม่ทรงสามารถมีพระราชโอรสธิดาได้ ทรงตั้งครรภ์สี่ครั้งแต่ก็จบลงด้วยการแท้งหรือสิ้นพระชนม์ในพระครรภ์ในปี ค.ศ. 1662, กุมภาพันธ์ ค.ศ. 1666, พฤษภาคม ค.ศ. 1668 และมิถุนายน ค.ศ. 1669 “รัชทายาทโดยสันนิษฐาน” จึงเป็นพระเจ้าเจมส์ที่ 2 แห่งอังกฤษ|เจมส์ ดยุกแห่งยอร์กพระอนุชาผู้ที่เป็นโรมันคาทอลิกผู้ที่ไม่ทรงเป็นที่นิยมแก่ประชาชน เพื่อที่จะบรรเทาความระแวงของประชาชนว่าราชสำนักเอียงไปทางโรมันคาทอลิกมากเกินไปสมเด็จพระเจ้าชาลส์จึงทรงจัดการเสกสมรสระหว่างสมเด็จพระราชินีนาถแมรีที่ 2 แห่งอังกฤษ|เจ้าหญิงแมรีพระธิดาองค์โตของดยุกแห่งยอร์กกับพระเจ้าวิลเลียมที่ 3 แห่งอังกฤษ|เจ้าชายวิลเลียมแห่งออเรนจ์ผู้เป็นโปรเตสแตนต์เฟรเชอร์ หน้า 347–348 และ ฮัตตัน หน้า 345–346
ในปี ค.ศ. 1678, ไททัส โอตส์ผู้เคยเป็นทั้งอังกลิคันและอดีตนักบวชคณะเยสุอิตสร้างข่าวลือเรื่อง “การลอบวางแผนโพพิช” ที่เป็นข่าวลือที่กล่าวว่าเป็นแผนการที่จะปลงพระชนม์พระเจ้าชาลส์ และกล่าวพาดพิงว่าพระราชินีแคทเธอรีนว่ามีส่วนเกี่ยวข้องกับแผนนี้ แต่พระเจ้าชาลส์ไม่ทรงเชื่อข่าวลือและมีพระราชโองการให้ลอร์ดแดนบีย์สืบสวน แม้ว่าลอร์ดแดนบีย์จะมีความสงสัยว่าจะเป็นเพียงข่าวลือแต่รัฐบาลคาวาเลียร์ถือว่าเป็นเรื่องจริงจังฮัตตัน หน้า 359–362 ข่าวลือทำให้ประชาชนตกอยู่ในความรู้สึกต่อต้านผู้นับถือโรมันคาทอลิกอย่างรุนแรงเฟรเชอร์ หน้า 360 และมีการจับกุมผู้ที่ถูกกล่าวหาว่ามีส่วนร่วมในการคบคิดกันกันทั่วประเทศ บ้างก็ถูกลงโทษบ้างก็ถูกประหารชีวิตโดยไม่มีความผิดเฟรเชอร์ หน้า 375
ต่อมาในปี ค.ศ. 1678 ลอร์ดแดนบีย์ก็ถูกปลดจากตำแหน่งโดยสภาสามัญชนในข้อหากบฏต่อแผ่นดิน แม้ว่าทั้งประเทศจะต้องการทำสงครามกับฝรั่งเศสพระเจ้าชาลส์ทรงเจรจาต่อรองอย่างลับ ๆ กับพระเจ้าหลุยส์ที่ 14 เพื่อที่จะตกลงว่าอังกฤษจะทำตัวเป็นกลางเป็นการแลกเปลี่ยนกับเงินทดแทน ลอร์ดแดนบีย์ประกาศตัวว่าเป็นศัตรูกับฝรั่งเศสแต่ในทางส่วนตัวก็ตกลงทำตามพระราชประสงค์ของพระเจ้าชาลส์ แต่สภาสามัญชนไม่เชื่อว่าข่าวลือที่ว่าลอร์ดแดนบีย์มีส่วนร่วมโดยไม่เต็มใจและแต่เป็นผู้เขียนนโยบายด้วยตนเอง สมเด็จพระเจ้าชาลส์ทรงยุบสภาคาวาเลียร์ในเดือนมกราคม ค.ศ. 1679มิลเลอร์ “พระเจ้าชร์ลส์ที่ 2” หน้า 278, 301–304 เพื่อที่จะช่วยลอร์ดแดนบีย์
รัฐสภาใหม่เริ่มประชุมในเดือนมีนาคมปีเดียวกันเป็นรัฐบาลที่ไม่เป็นปรปักษ์ต่อสมเด็จพระเจ้าชาลส์ เมื่อไม่รับการสนับสนุนจากรัฐสภาลอร์ดแดนบีย์ก็ลาออกจากตำแหน่งเจ้ากรมพระคลัง (Lord High Treasurer) แต่ได้รับพระราชทานอภัยโทษจากพระเจ้าชาลส์ แต่รัฐสภาไม่ยอมและประกาศว่าการยุบสภามิได้ระงับการไต่สวนของลอร์ดแดนบีย์ฉะนั้นการพระราชทานอภัยโทษจึงเป็นโมฆะ เมื่อสภาขุนนางพยายามลงโทษลอร์ดแดนบีย์โดยการเนรเทศ—ซึ่งสภาสามัญชนถือว่าน้อยไป—การไต่สวนจึงหยุดชะงักลงเพราะสองสภาตกลงกันไม่ได้ ในที่สุดพระเจ้าชาลส์ก็ทรงยอมฝ่ายตรงข้ามโดยทรงสั่งจำขังลอร์ดแดนบีย์ที่หอคอยแห่งลอนดอน ลอร์ดแดนบีจึงถูกจำขังอยู่ห้าปีฮัตตัน หน้า 367–374 และมิลเลอร์ “พระเจ้าชาลส์ที่ 2” หน้า 306–309
== บั้นปลาย ==
ไฟล์:charles2coin.jpg|thumb|left|เหรียญครึ่งคราวน์สมัยพระเจ้าชาลส์ที่ 2, ค.ศ. 1683 มีคำจารึก “CAROLUS II DEI GRATIA” (พระเจ้าชาลส์ที่ 2 โดยพระคุณจากพระเจ้า)
ปัญหาใหญ่ทางการเมืองต่อมาของพระเจ้าชาลส์คือปัญหาเรื่องรัชทายาท แอนโทนี แอชลีย์ คูเปอร์ เอิร์ลแห่งชาฟส์บรีที่ 1|แอนโทนี แอชลีย์ คูเปอร์ เอิร์ลแห่งชาฟส์บรีเป็นปฏิปักษ์อย่างรุนแรงต่อการมีพระมหากษัตริย์เป็นโรมันคาทอลิก (ก่อนหน้านั้นบารอนแอชลีย์เป็นสมาชิกองคมนตรีคาบาล ที่สลายตัวลงในปี ค.ศ. 1673) อำนาจของบารอนแอชลีย์ก็เริ่มแข็งแกร่งขึ้นเมื่อสภาสามัญชนของปี ค.ศ. 1679 เสนอร่างพระราชบัญญัติการยกเว้นผู้สืบราชบัลลังก์ซึ่งเป็นร่างพระราชบัญญัติที่พยายามป้องกันไม่ให้พระเจ้าเจมส์ที่ 2 แห่งอังกฤษ|เจมส์ ดยุกแห่งยอร์กขึ้นครองราชบัลลังก์อังกฤษ บางกลุ่มถึงกับสนับสนุนเจมส์ สกอตต์ ดยุกที่ 1 แห่งมอนมัธ พระราชโอรสองค์โตนอกสมรสของพระเจ้าชาลส์ผู้เป็นโปรเตสแตนต์ กลุ่ม “Abhorrers”—ผู้ที่เห็นว่าร่างพระราชบัญญัติละเว้นเป็นที่น่าเกลียด (abhorrent) —ถูกเรียกว่าพรรคทอรี|ทอรี (ตามคำที่ใช้เรียกโจรไอริชโรมันคาทอลิก) ขณะที่ “Petitioners”—ผู้ยื่นคำร้อง (Petitioning campaign) สนับสนุนร่างพระราชบัญญัติ—กลายมาเป็นพรรควิก|วิก (ตามคำที่ใช้เรียกผู้ก่อความไม่สงบชาวสกอตแลนด์ที่เป็นเพรสไบทีเรียน)ฮัตตัน หน้า 373, 377, 391 และมิลเลอร์ “สมเด็จพระเจ้าชาลส์ที่ 2” หน้า 310–320
พระเจ้าชาลส์ทรงหวาดกลัวว่าร่างพระราชบัญญัติการยกเว้นผู้สืบราชบัลลังก์จะได้รับการอนุมัติและเมื่อทรงเห็นว่ามติมหาชนเริ่มเอนเอียงไปทางการต่อต้านโรมันคาทอลิกซึ่งเห็นได้จากการปล่อยตัวของผู้ที่กล่าวหาว่ามีส่วนร่วมในการคบคิดที่จะปลงพระชนม์พระองค์ พระเจ้าชาลส์จึงทรงตัดสินพระทัยยุบรัฐสภาเป็นครั้งที่สองในปีเดียวกันในฤดูร้อนของ ค.ศ. 1679 พระเจ้าชาลส์ทรงหวังว่าสภาใหม่จะไม่รุนแรงเหมือนสภาก่อนแต่เหตุการณ์ก็ไม่เป็นไปตามพระราชประสงค์ ภายในเวลาเพียงสองสามเดือนพระองค์ก็ทรงยุบรัฐสภาอีกครั้งหลังจากที่รัฐสภาพยายามผ่านร่างพระราชบัญญัติละเว้นอีกครั้ง เมื่อรัฐสภาใหม่ประชุมกันที่อ็อกฟอร์ดในเดือนมีนาคม ค.ศ. 1681 พระเจ้าชาลส์ก็ทรงยุบอีกเป็นครั้งที่สี่หลังจากที่ประชุมกันได้เพียงไม่กี่วันฮัตตัน หน้า 376–401 และมิลเลอร์ “พระเจ้าชาลส์ที่ 2” หน้า 314–345 ระหว่างคริสต์ทศวรรษ 1680 มติมหาชนในการสนับสนุนร่างพระราชบัญญัติก็ลดน้อยลงและพระเจ้าชาลส์ทรงมีความรู้สึกว่าประชาชนมีความจงรักภักดีต่อพระองค์เพิ่มมากขึ้นเพราะมีความเห็นว่ารัฐสภามีความรุนแรงเกินกว่าเหตุ เอิร์ลแห่งชาฟส์บรีถูกกล่าวหาว่าเป็นกบฏจนต้องหนีไปเนเธอร์แลนด์และไปเสียชีวิตที่นั่น ตั้งแต่นั้นเป็นต้นมาพระเจ้าชาลส์ก็ทรงปกครองอังกฤษโดยปราศจากรัฐสภาฮัตตัน หน้า 430–441
การคัดค้านร่างพระราชบัญญัติการยกเว้นผู้สืบราชบัลลังก์ของพระเจ้าชาลส์สร้างความไม่พอใจให้แก่ฝ่ายโปรเตสแตนต์บางส่วน ผู้ก่อการโปรเตสแตนต์วางแผน “การคบคิดรายเฮาส์” ซึ่งเป็นแผนการปลงพระชนม์พระเจ้าชาลส์และเจมส์ ดยุกแห่งยอร์ก ขณะที่เสด็จกลับลอนดอนจากการแข่งม้าที่นิวมาร์เกต แต่ทรงรอดพ้นจากการถูกปลงพระชนม์ เนื่องจากเพลิงไหม้ทำลายที่ประทับของสมเด็จพระเจ้าชาลส์ที่นิวมาร์เค็ตทำให้ต้องเสด็จกลับลอนดอนก่อนกำหนด ข่าวแผนการปลงพระชนม์ที่ไม่สำเร็จจึงรั่วไหลเฟรเชอร์ หน้า 426 นักการเมืองโปรเตสแตนต์เช่น Arthur Capell, 1st Earl of Essex|อาร์เธอร์ คาเพลล์ เอิร์ลแห่งเอสเซ็กส์ Algernon Sydney|อาลเกอร์นอน ซิดนีย์, Lord William Russell|ลอร์ดวิลเลียม รัสเซลล์ และดยุกแห่งมอนมัธถูกจับในข้อหาว่ามีส่วนร่วมในการวางแผน เอิร์ลแห่งเอสเซ็กส์ฆ่าตัวตายขณะที่ถูกจำขังอยู่ที่หอคอยแห่งลอนดอน ซิดนีย์และลอร์ดวิลเลียม รัสเซลล์ถูกประหารชีวิตในข้อหากบฏต่อแผ่นดินโดยมีหลักฐานเพียงเล็กน้อย ส่วนดยุกแห่งมอนม็อธลี้ภัยไปยังราชสำนักของดยุกแห่งออเรนจ์ ลอร์ดแดนบีและขุนนางโรมันคาทอลิกที่ถูกจำขังอยู่ที่หอคอยแห่งลอนดอนถูกปล่อยและดยุกแห่งยอร์กก็มีอำนาจมากขึ้นในราชสำนักฮัตตัน หน้า 420–423 และ มิลเลอร์ “พระเจ้าชาลส์ที่ 2” หน้า 366–368 ไททัส โอตส์ถูกตัดสินว่าผิดตามข้อกล่าวหาและจำขังในข้อหาสร้างข่าวลือเท็จเฟรเชอร์ หน้า 437
พระเจ้าชาลส์ประชวรด้วยapoplexy|อาการชักเนื่องจากเส้นโลหิตในสมองแตก เมื่อเช้าวันที่ 2 กุมภาพันธ์ ค.ศ. 1685 และเสด็จสวรรคตเมื่อเวลา 11:45 น. หลังจากนั้นที่ประชวรได้สี่วันที่พระราชวังไวต์ฮอลล์ เมื่อพระชนมายุได้ 54 พรรษา อาการประชวรคล้ายคลึงกับอาการของ uremia|ยูรีเมีย (uraemia) ซึ่งเป็นอาการที่เกี่ยวกับไตทำงานอย่างไม่ปกติเฟรเชอร์ หน้า 450 และ ฮัตตัน หน้า 443 ขณะที่ประชวร พระเจ้าชาลส์ตรัสกับดยุกแห่งยอร์กว่า “จะต้องมิให้เนล เกล็นผู้น่าสงสารได้รับความลำบากเป็นอันขาด”เฟรเชอร์ หน้า 456 และกับข้าราชสำนักว่า “ข้าพเจ้าขออภัย ท่านสุภาพบุรุษ ที่เป็นผู้กำลังจะตายในเวลานี้”ไบรอันท์, มาร์ค (ค.ศ. 2001). “ชีวิตส่วนตัว” ลอนดอน: คาสเซลล์ ISBN 0-304-35758-8 p.73 ค่ำวันสุดท้ายก็ทรงได้รับเข้าสู่นิกายโรมันคาทอลิก|โรมันคาทอลิก แต่ก็ไม่ทราบว่ามีพระสติดีพอที่จะทราบถึงเหตุการณ์ดังกล่าวหรือทรงรับรู้เท่าใดหรือผู้ใดเป็นผู้จัดการการกระทำครั้งนี้ฮัตตัน หน้า 443 และ 456 พระบรมศพถูกฝังไว้ที่แอบบีเวสต์มินสเตอร์ “โดยไม่มีพิธีรีตองอันหรูหรา” เมื่อวันที่ 14 กุมภาพันธ์เฟรเชอร์ หน้า 459 ดยุกแห่งยอร์กพระอนุชาขึ้นครองราชย์ต่อมาเป็นพระเจ้าเจมส์ที่ 2 แห่งอังกฤษและไอร์แลนด์ และพระเจ้าเจมส์ที่ 7 แห่งสกอตแลนด์
== พระราชโอรสธิดาและอนุสรณ์ ==
ไฟล์:James_Scott.jpg|thumb|right|220px|เจมส์ สกอตต์ ดยุกที่ 1 แห่งมอนมัธ
ไฟล์:Rhc-charles2.jpg|thumb|right|220px|ตั้งแต่ปี ค.ศ. 1692 พระรูปปั้นพระเจ้าชาลส์ที่ 2 ในเครื่องทรงโรมัน (สร้างโดย กรินลิง กิบบอนส์ (Grinling Gibbons) ในปี ค.ศ. 1676 ตั้งอยู่หน้าโรงพยาบาลเชลเซีย
พระเจ้าชาลส์ไม่มีพระราชโอรสธิดาในสมรส แต่มีพระราชโอรสธิดาสิบสองคนกับพระสนมเจ็ดคนเฟรเชอร์ หน้า 4115 คนโดยบาร์บารา พาล์มเมอร์ ดัชเชสแห่งคลีฟแลนด์ที่ 1 (Barbara Palmer, 1st Duchess of Cleveland) ซึ่งเป็นต้นกำเนิดของตำแหน่งดยุกแห่งคลีฟแลนด์ พระสนมคนอื่น ๆ ก็ได้แก่ แคทเธอริน เพ็กก์ (Catherine Pegge), ลุย เดอ เคอรูเยลล์ ดัชเชสแห่งพอร์ธมัธ (Louise de Kérouaille, Duchess of Portsmouth), ลูซิ วอลเตอร์ (Lucy Walter), เอลิซาเบธ คิลลิกรูว์ (Elizabeth Killigrew) และ เนลล์ กวิน (Nell Gwyn) โอรสและธิดาหลายคนได้รับตำแหน่งดยุกหรือเอิร์ล; ตำแหน่งดยุกแห่งบุกลอยช์ (Duke of Buccleuch), ดยุกแห่งริชมอนด์ (Duke of Richmond), ดยุกแห่งกราฟตัน (Duke of Grafton) และ ดยุกแห่งเซนต์อัลบันส์ (Duke of St Albans) ในปัจจุบันต่างก็เป็นตำแหน่งที่สืบทอดมาจากพระเจ้าชาลส์โดยตรงทางพระโอรสเฟรเชอร์ หน้า 413 สาธารณชนไม่พึงพอใจในการที่สมเด็จพระเจ้าชาลส์ทรงใช้เงินภาษีในการจ่ายเบี้ยเลี้ยงแก่บรรดาพระสนมและโอรสธิดาต่าง ๆ ฮัตตัน หน้า 338 จอห์น วิลม็อต เอิร์ลแห่งโรเชสเตอร์ (John Wilmot, Earl of Rochester) เขียนจดหมายถึงพระเจ้าชาลส์:
ไดอานา เจ้าหญิงแห่งเวลส์เองก็ทรงสืบเชื้อสายมาจากพระโอรสนอกกฎหมายของพระเจ้าชาลส์สองพระองค์ เฮนรี ฟิทซ์รอย ดยุกที่ 1 แห่งกราฟตัน (Henry FitzRoy, 1st Duke of Grafton) และ ชาลส์ เล็นน็อกซ์ ดยุกแห่งริชมอนด์ที่ 1 (Charles Lennox, 1st Duke of Richmond) ผู้เป็นบรรพบุรุษของสมเด็จพระราชินีคามิลลาแห่งสหราชอาณาจักร พระมเหสีองค์ที่สองของ สมเด็จพระเจ้าชาลส์ที่ 3 แห่งสหราชอาณาจักร ฉะนั้นพระโอรสองค์โตของเจ้าหญิงไดอานา เจ้าชายวิลเลียม เจ้าชายแห่งเวลส์ผู้ทรงอยู่ในอันดับที่ 1 ของลำดับการสืบราชบัลลังก์อังกฤษ ถ้าได้เป็นกษัตริย์ก็จะเป็นกษัตริย์องค์แรกที่ทรงสืบเชื้อสายมาจากพระเจ้าชาลส์ที่ 2
เจมส์ สกอตต์ ดยุกแห่งมอนม็อธที่ 1 พระโอรสองค์โตของพระเจ้าชาลส์เป็นผู้นำในการกบฏต่อแผ่นดิน|กบฏต่อพระเจ้าเจมส์ที่ 2 แห่งอังกฤษ|พระเจ้าเจมส์ที่ 2 แต่ไม่สำเร็จและพ่ายแพ้และถูกจับที่ยุทธการเซ็จมัวร์ (Battle of Sedgemoor) เมื่อวันที่ 6 กรกฎาคม ค.ศ. 1685 ในที่สุดก็ถูกประหารชีวิต แต่ต่อมาพระเจ้าเจมส์ที่ 2 เองก็ทรงถูกโค่นราชบัลลังก์ในปี ค.ศ. 1688 ในการปฏิวัติอันรุ่งโรจน์โดยพระราชธิดาของพระองค์และพระสวามี สมเด็จพระเจ้าเจมส์ทรงเป็นกษัตริย์โรมันคาทอลิกองค์สุดท้ายของอังกฤษ
เมื่อพิจารณาถึงเหตุการณ์ในรัชสมัยของพระเจ้าชาลส์ พรรคทอรีมักจะเห็นว่าเป็นรัชสมัยของพระมหากษัตริย์ที่ทรงคุณธรรมแต่พรรควิกเห็นว่าเป็นรัชสมัยของการใช้อำนาจอย่างเด็ดขาดในทางที่ผิด ในปัจจุบันการเป็นการยากที่จะสรุปโดยไม่คำนึงถึงความไม่เป็นกลางของพระองค์ และมักเห็นกันว่าเป็นพระมหากษัตริย์ที่ชอบความสุขสำราญ เช่นที่บรรยายโดยจอห์น เอเวลิน (John Evelyn) ว่า: “a prince of many virtues and many great imperfections, debonair, easy of access, not bloody or cruel”มิลเลอร์ “พระเจ้าชาลส์ที่ 2” หน้า 382–383—และทรงเป็นผู้ที่ศิลปินนิยมนำไปเป็นตัวละครในงานเขียนและภาพยนตร์ทรงมีวรรณกรรม
พระเจ้าชาลส์ที่ 2 ทรงเป็นผู้อุปถัมภ์ศิลปะและวิทยาศาสตร์ ทรงเป็นผู้ช่วนในการก่อตั้งราชสมาคม (Royal Society) ซึ่งเป็นสมาคมของนักวิทยาศาสตร์ซึ่งมีสมาชิกที่มีชื่อเสียงหลายคนเช่นโรเบิร์ต ฮุค, โรเบิร์ต บอยล์ และ ไอแซ็ค นิวตัน และทรงก่อตั้ง Royal Observatory ที่กรีนิช พระเจ้าชาลส์ทรงเป็นผู้อุปถัมภ์คริสโตเฟอร์ เร็น สถาปนิกผู้ช่วยสร้างลอนดอนหลังจากเพลิงไหม้ครั้งใหญ่ในปี ค.ศ. 1666 เร็นสร้างโรงพยาบาลเชลเซียซึ่งสมเด็จพระเจ้าชาลส์ทรงก่อสร้างเพื่อให้เป็นบ้านพักทหารที่ปลดเกษียณในปี ค.ศ. 1682 นอกจากนั้นก็ทรงเป็นคนแรกที่อนุญาตให้สตรีแสดงละครบนเวทีได้แทนที่จะไห้เด็กผู้ชายเล่นเป็นผู้หญิงอย่างที่เคยทำกันมาฮัตตัน หน้า 185
วันที่ 29 พฤษภาคม ซึ่งเป็นครบรอบวัน “ฟื้นฟูกษัตริย์” ซึ่งเป็นวันเดียวกับวันประสูติก็เป็นวันที่ฉลองกันมาจนกลางคริสต์ศตวรรษที่ 19 ในชื่อวัน “Oak Apple Day” ตามตำนานต้นไม้ที่พระองค์ทรงใช้ซ่อนตัวขณะที่หลบหนีจากกองทหารของโอลิเวอร์ ครอมเวลล์ แต่ในปัจจุบันเลิกฉลองกันไปแล้วเฟรเชอร์ หน้า118
โซโฮแควร์ในลอนดอนที่สร้างในปลายคริสต์ทศวรรษ 1670 เดิมเรียกว่า “คิงสแควร์” เพื่อเป็นเกียรติแก่พระองค์และอนุสาวรีย์ของพระองค์ที่สร้างในปี ค.ศ. 1681 ก็ยังตั้งอยู่ตรงกลางจัตุรัส “บริเวณโซโฮแควร์: พอร์ทแลนด์เอสสเตท: สวนโซโฮแควร์” ใน “การสำรวจลอนดอน” เล่มที่ 33 และ 34 (ค.ศ. 1966) เซนต์แอนน์โซโฮ, หน้า 51-53. Date accessed: 12 มกราคม ค.ศ. 2008
== หมายเหตุ ==
== อ้างอิง ==
== บรรณานุกรม ==
*
*
*
*
* (Subscription required)
== หนังสืออ่านเพิ่มเติม ==
*
*
*
*
== ดูเพิ่ม ==
* พระราชฏิญญาพระคุณการุญ
* องคมนตรีคาบาล
* กบฏมอนมัธ
* เจมส์ สกอตต์ ดยุกที่ 1 แห่งมอนมัธ
หมวดหมู่:พระเจ้าชาลส์ที่ 2 แห่งอังกฤษ|
หมวดหมู่:เสียชีวิตจากโรคหลอดเลือดสมอง
หมวดหมู่:พระมหากษัตริย์อังกฤษ
หมวดหมู่:ราชวงศ์สจวต
หมวดหมู่:พระมหากษัตริย์ไอร์แลนด์
หมวดหมู่:บุคคลจากเวสต์มินสเตอร์
หมวดหมู่:คริสต์ศาสนิกชนนิกายโรมันคาทอลิกชาวอังกฤษ
หมวดหมู่:ดยุกแห่งคอร์นวอลล์
หมวดหมู่:เจ้าชายแห่งเวลส์
หมวดหมู่:พระมหากษัตริย์สกอตแลนด์
หมวดหมู่:ไนต์ออฟเดอะการ์เตอร์